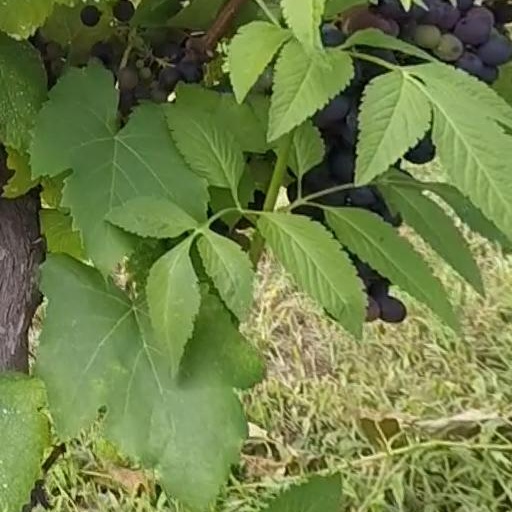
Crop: grape